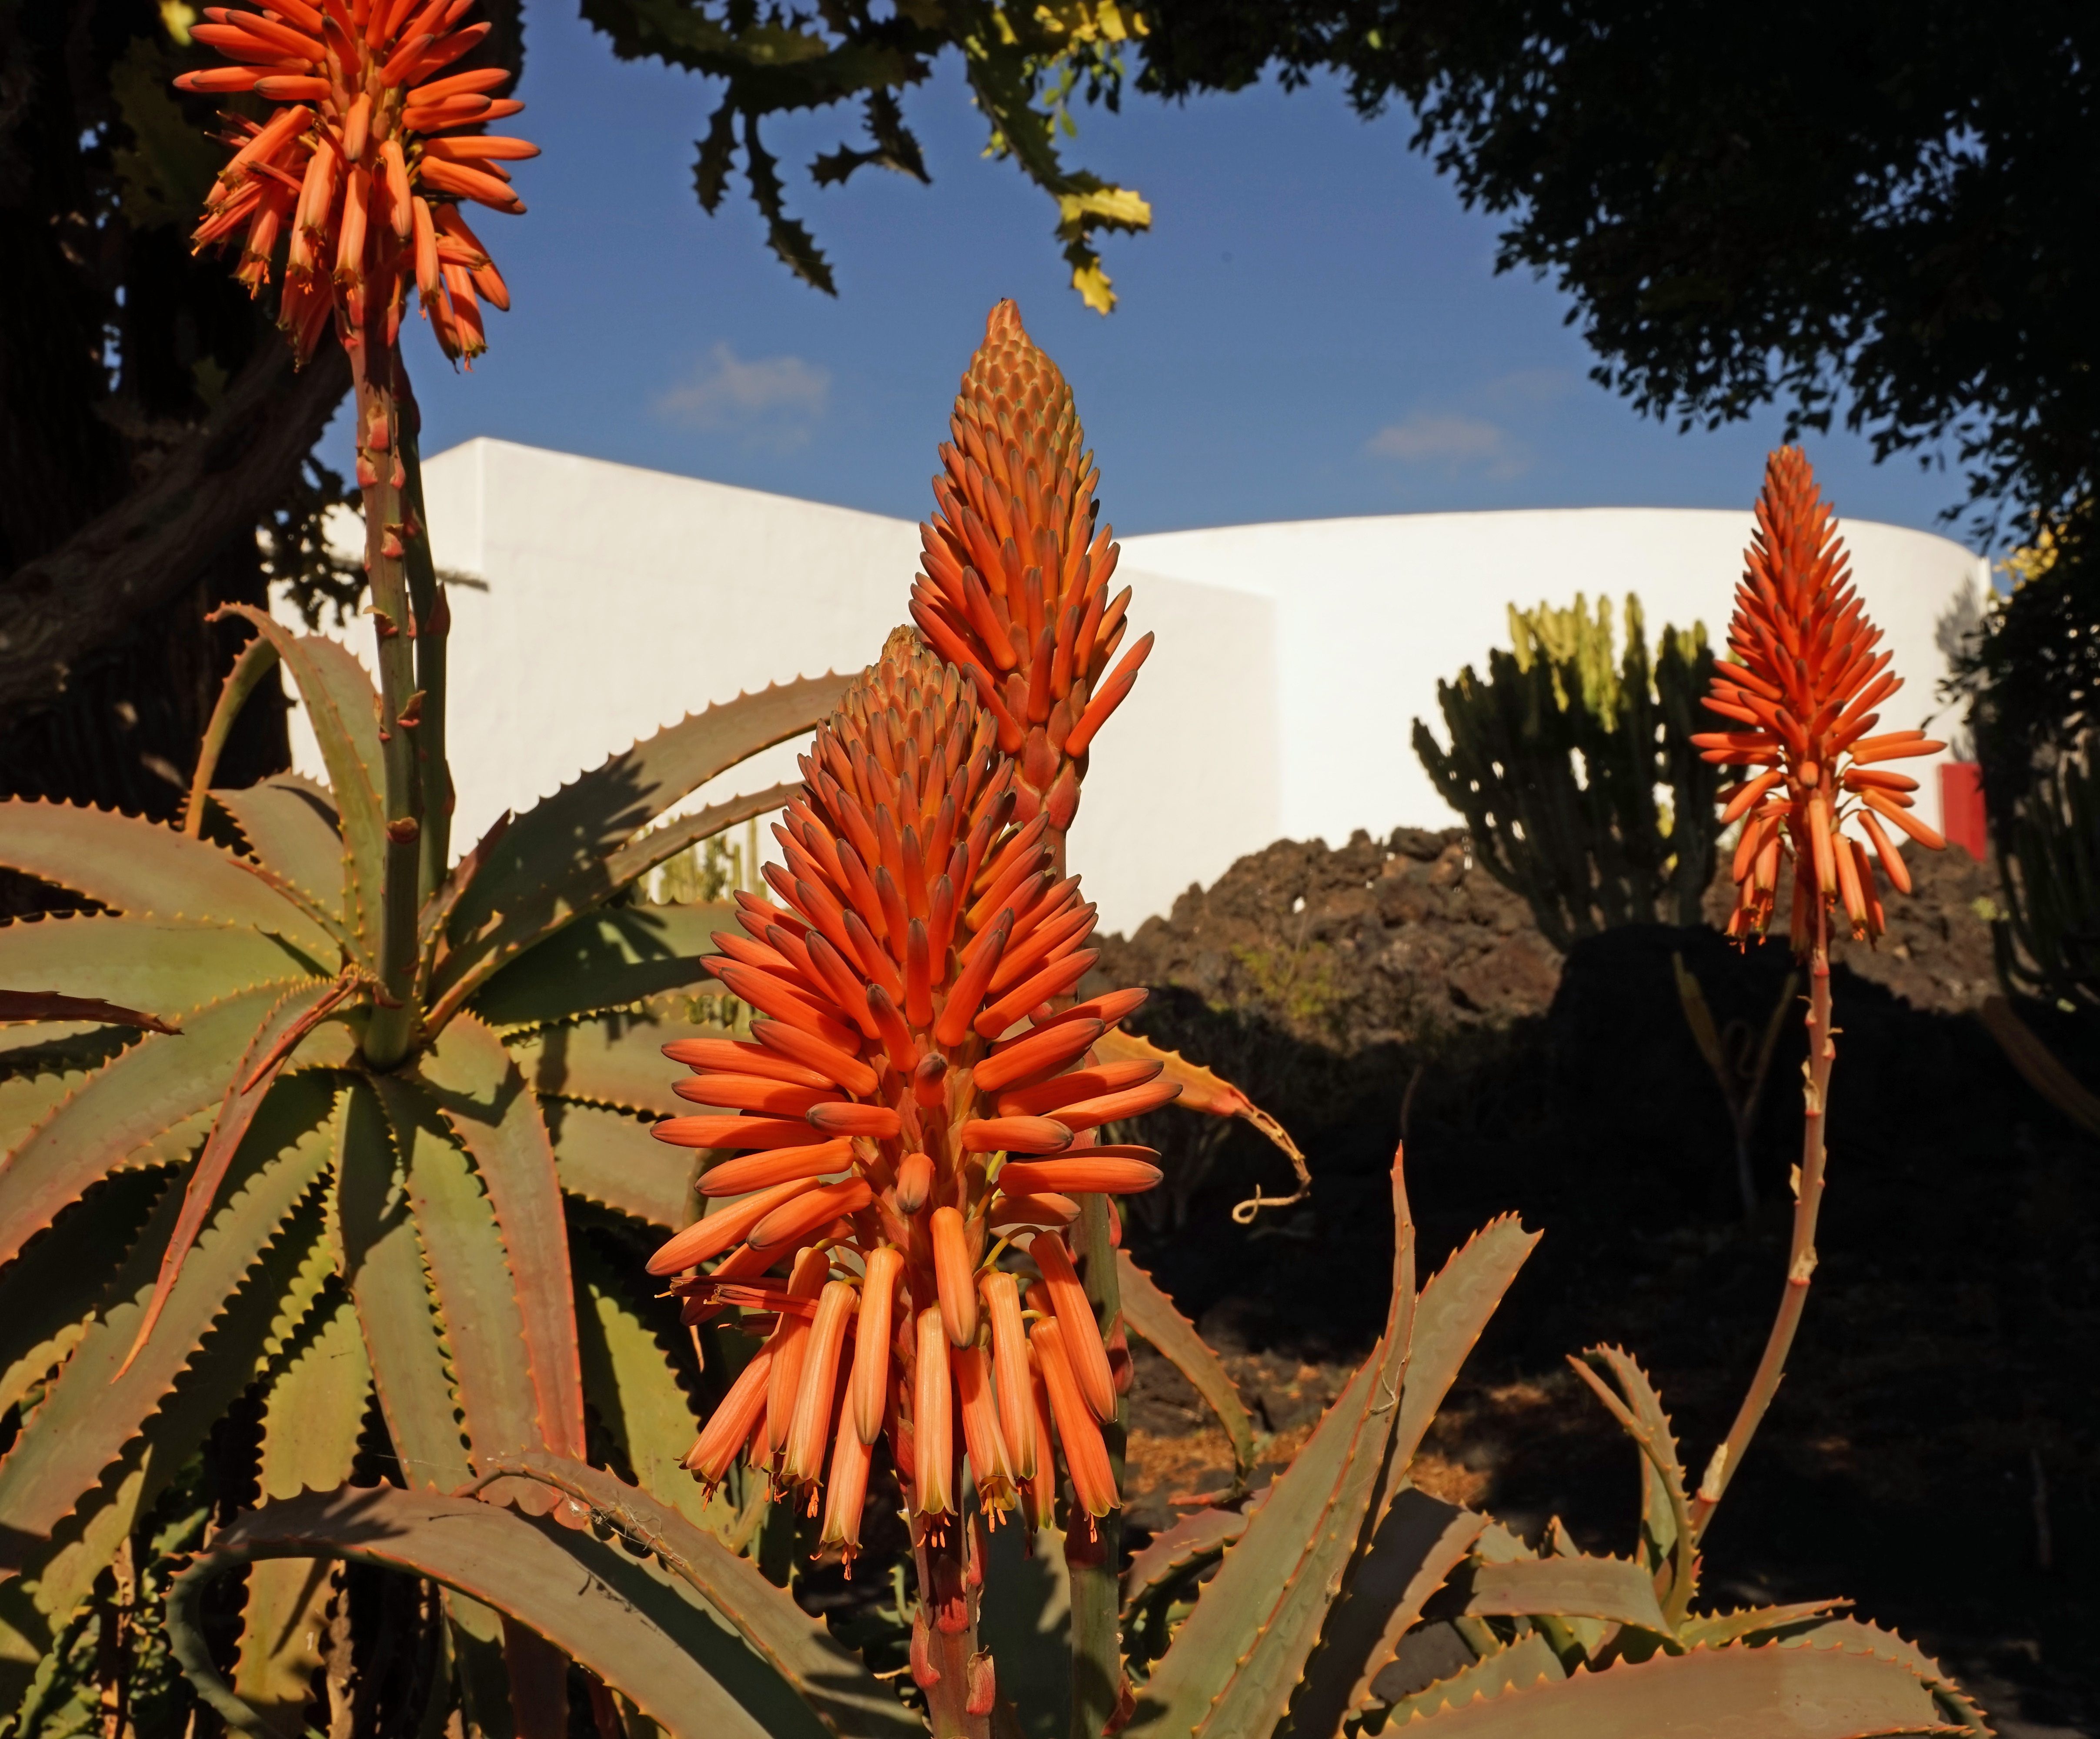
cactus, light, plant, leaf, flower, orange, tropical, botany, flora, flowers, asphodeloideae, inflorescence, flowering plant, aloe vera, real aloe, land plant, arecales